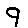
Label: 9